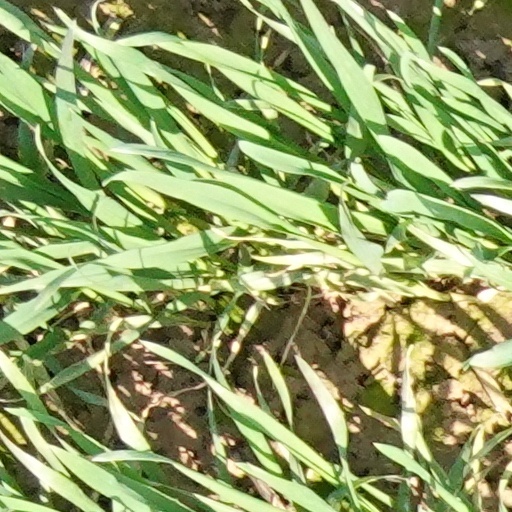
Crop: wheat